1st Guards Uhlans

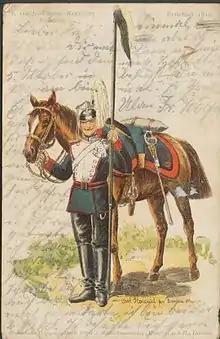
A postcard of an Uhlan of the regiment from 1912

Established in 1819 as the Garde-Landwehr Kavallerie Regiment, they were a light cavalry regiment of Uhlans of the Royal Prussian Army. The regiment was later reorganised as heavy cavalry Uhlans and renamed into 1. Garde Ulanen Regiment (1826) and fought in the Austro-Prussian War and Franco-Prussian War. In World War I the regiment was part of the Guards Cavalry Division fighting on the Western and Eastern Front.